Gola Rainforest National Park

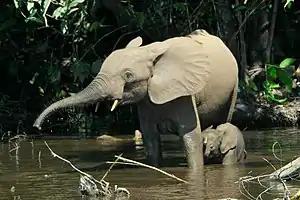
African forest elephants

In 2025, the park was designated as a World Heritage Site by UNESCO as part of the Gola-Tiwai complex.